Moskvitch

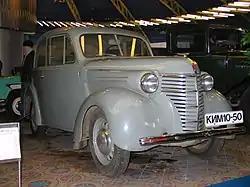
KIM-10-50

In 1930, the licensed production of Ford Model A and Ford Model AA vehicles began. These were assembled using knock-down kits. In 1933, the plant became a branch of GAZ and began to assemble GAZ-A and GAZ-AA vehicles. In 1939, KIM was no longer a subsidiary of GAZ and in the following year it started to produce their first own model, the KIM 10 inspired by the Ford Prefect. The plant's newly formed design department was headed by A. N. Ostrovtsev, an engineer from the NAMI, and tasked by the Economic Committee of Sovnarkom with designing a small economy car suitable for large scale manufacture. From November 1940 to April 1941, 338 sedans were assembled. Exact production numbers for the phaeton version are unknown.